175th Rifle Division

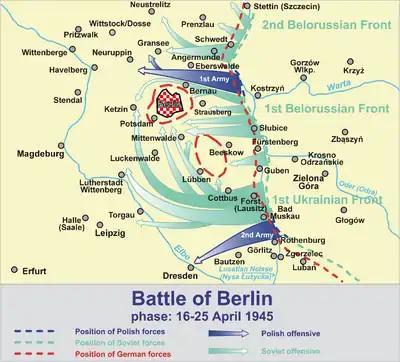
Battle of Berlin. Note location of the Küstrin (Kostrzyn) bridgehead.

During April 14-15, 47th Army carried out reconnaissance actions from Karlsbiese to outside Ortwig with scout units of five divisions, including the 175th. Two battalions, together with a battalion of the 230th Rifle Division, penetrated the first line of trenches, advanced 2.5km, and consolidated on a line from Marker 6.4 to Neubarnim railway station. The main offensive began before dawn on April 16 on the sectors of 1st Belorussian and 1st Ukrainian Fronts. A massive artillery bombardment was launched at 0500 hours, except on the fronts of 47th and 33rd Armies. On 47th Army's front the bombardment started 0550 and lasted 25 minutes. The infantry went into the attack at 0615 against defenders that were badly shaken and had suffered significant casualties. The 175th's leading infantry pushed right up to the shell bursts two minutes before the end of the fire onslaught and Colonel Vydrigan demanded that the fire be shifted to the next line. Between them the 60th and 175th took the powerful strongpoint of Neulewin against stiff resistance and by day's end had reached a line from Teringswerder to the railroad south of that place, for a total gain of 6km. Overall, 47th Army had broken through the main defensive zone, and on its left flank reached the intermediate defense position.